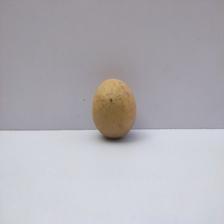
Size: Medium